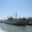
Label: ship